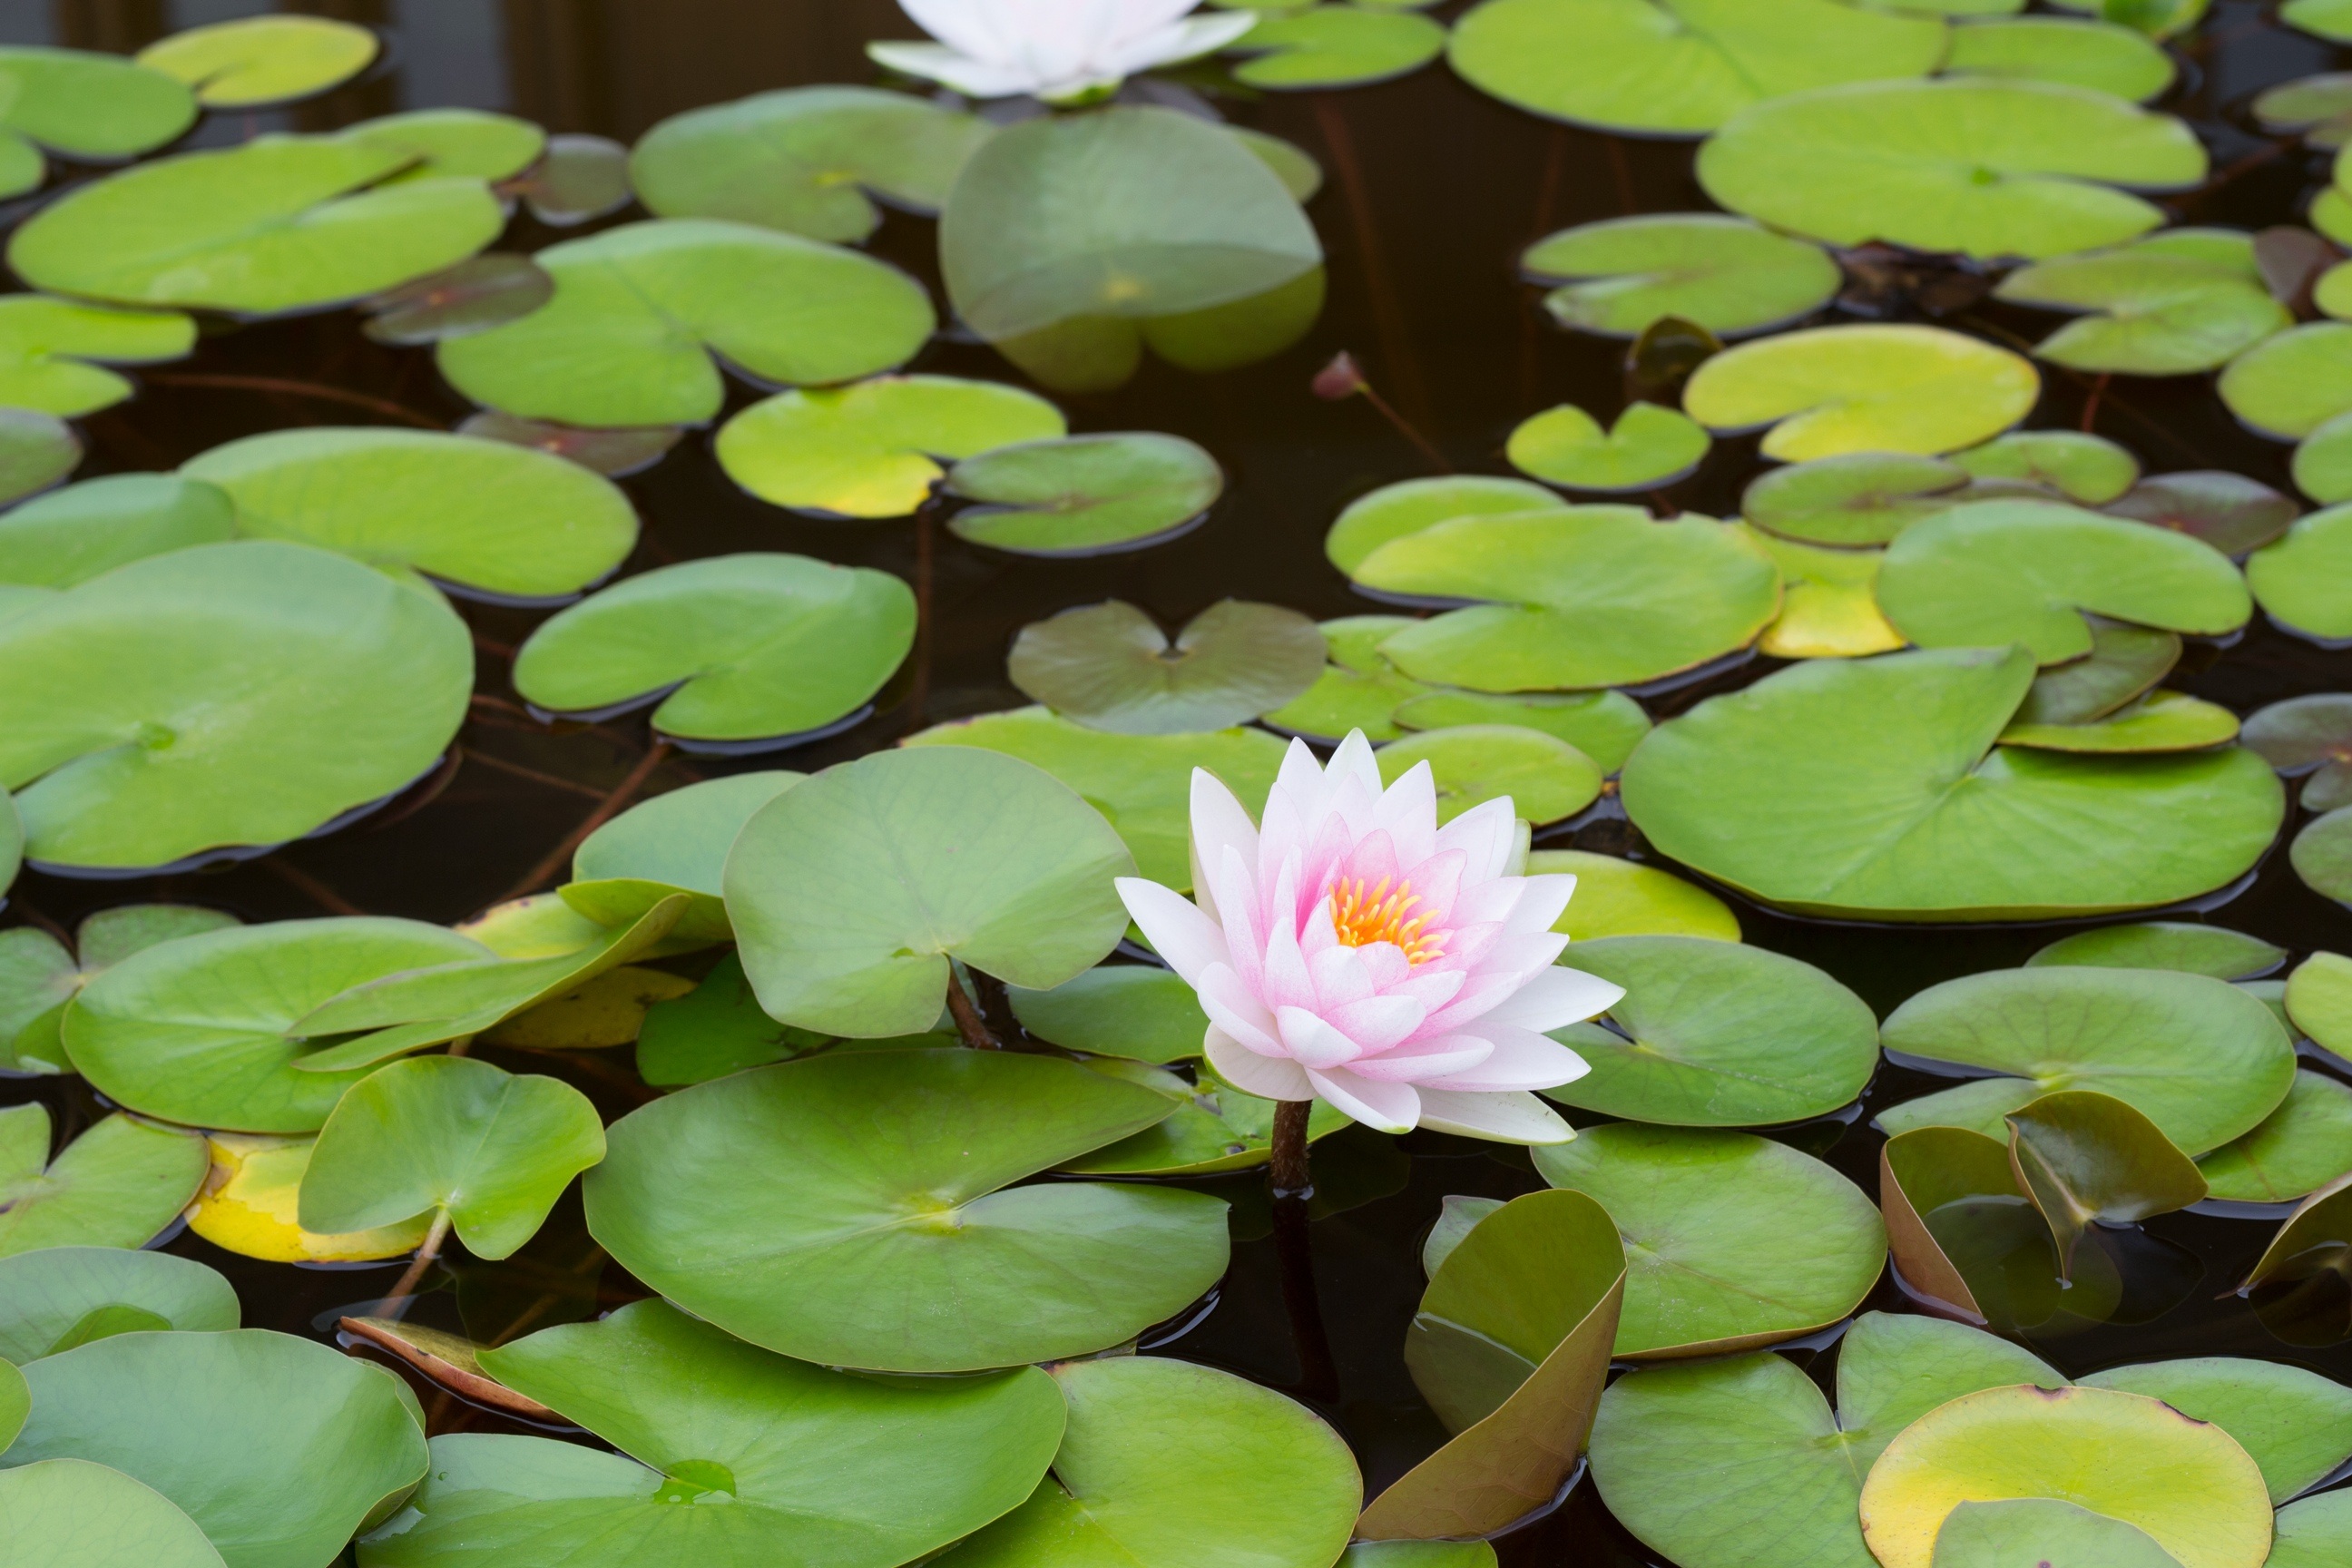
plant, leaf, flower, petal, pond, green, botany, sacred lotus, aquatic plant, flora, lotus, lily, water plant, flowering plant, annual plant, land plant, lotus family, proteales